Menno Simons

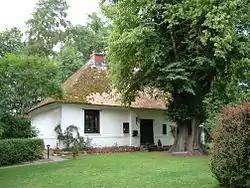
The house near Bad Oldesloe in which Simons is believed to have worked

Menno's first knowledge of the concept of ""re"baptism", which he said "sounded very strange to me", came in 1531 after hearing of the beheading of Sicke Freerks Snijder at Leeuwarden for being "rebaptized" ("Snijder", meaning "tailor", was probably not the family name, since Freerks is the patronym form of Freerk and Sicke was, in fact, a tailor by trade). A renewed search of the scriptures left Menno Simons believing that infant baptism is not in the Bible. He discussed the issue with his pastor, searched the Church Fathers, and read the works of Martin Luther and Heinrich Bullinger. At some point, he also read some of Erasmus of Rotterdam's writings, which affected his views of Christian life and church. While still pondering the issue, he was transferred to Witmarsum. Here he came into direct contact with Anabaptists, preaching and practicing "believer's baptism". Later, some of the Münsterite disciples came there as well. While he regarded them as misled and fanatical, he was drawn to their zeal and their views of the Bible, the Church, and discipleship.